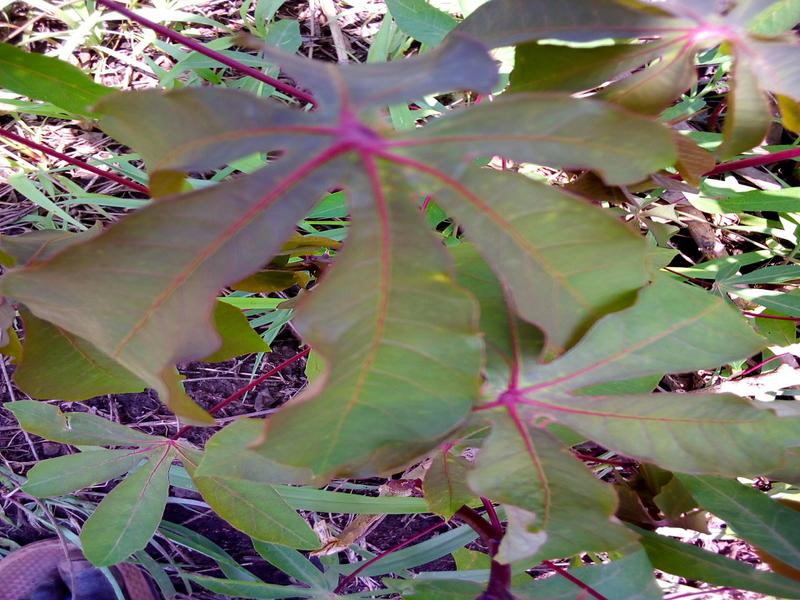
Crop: cassava
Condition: healthy